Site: brandenburg
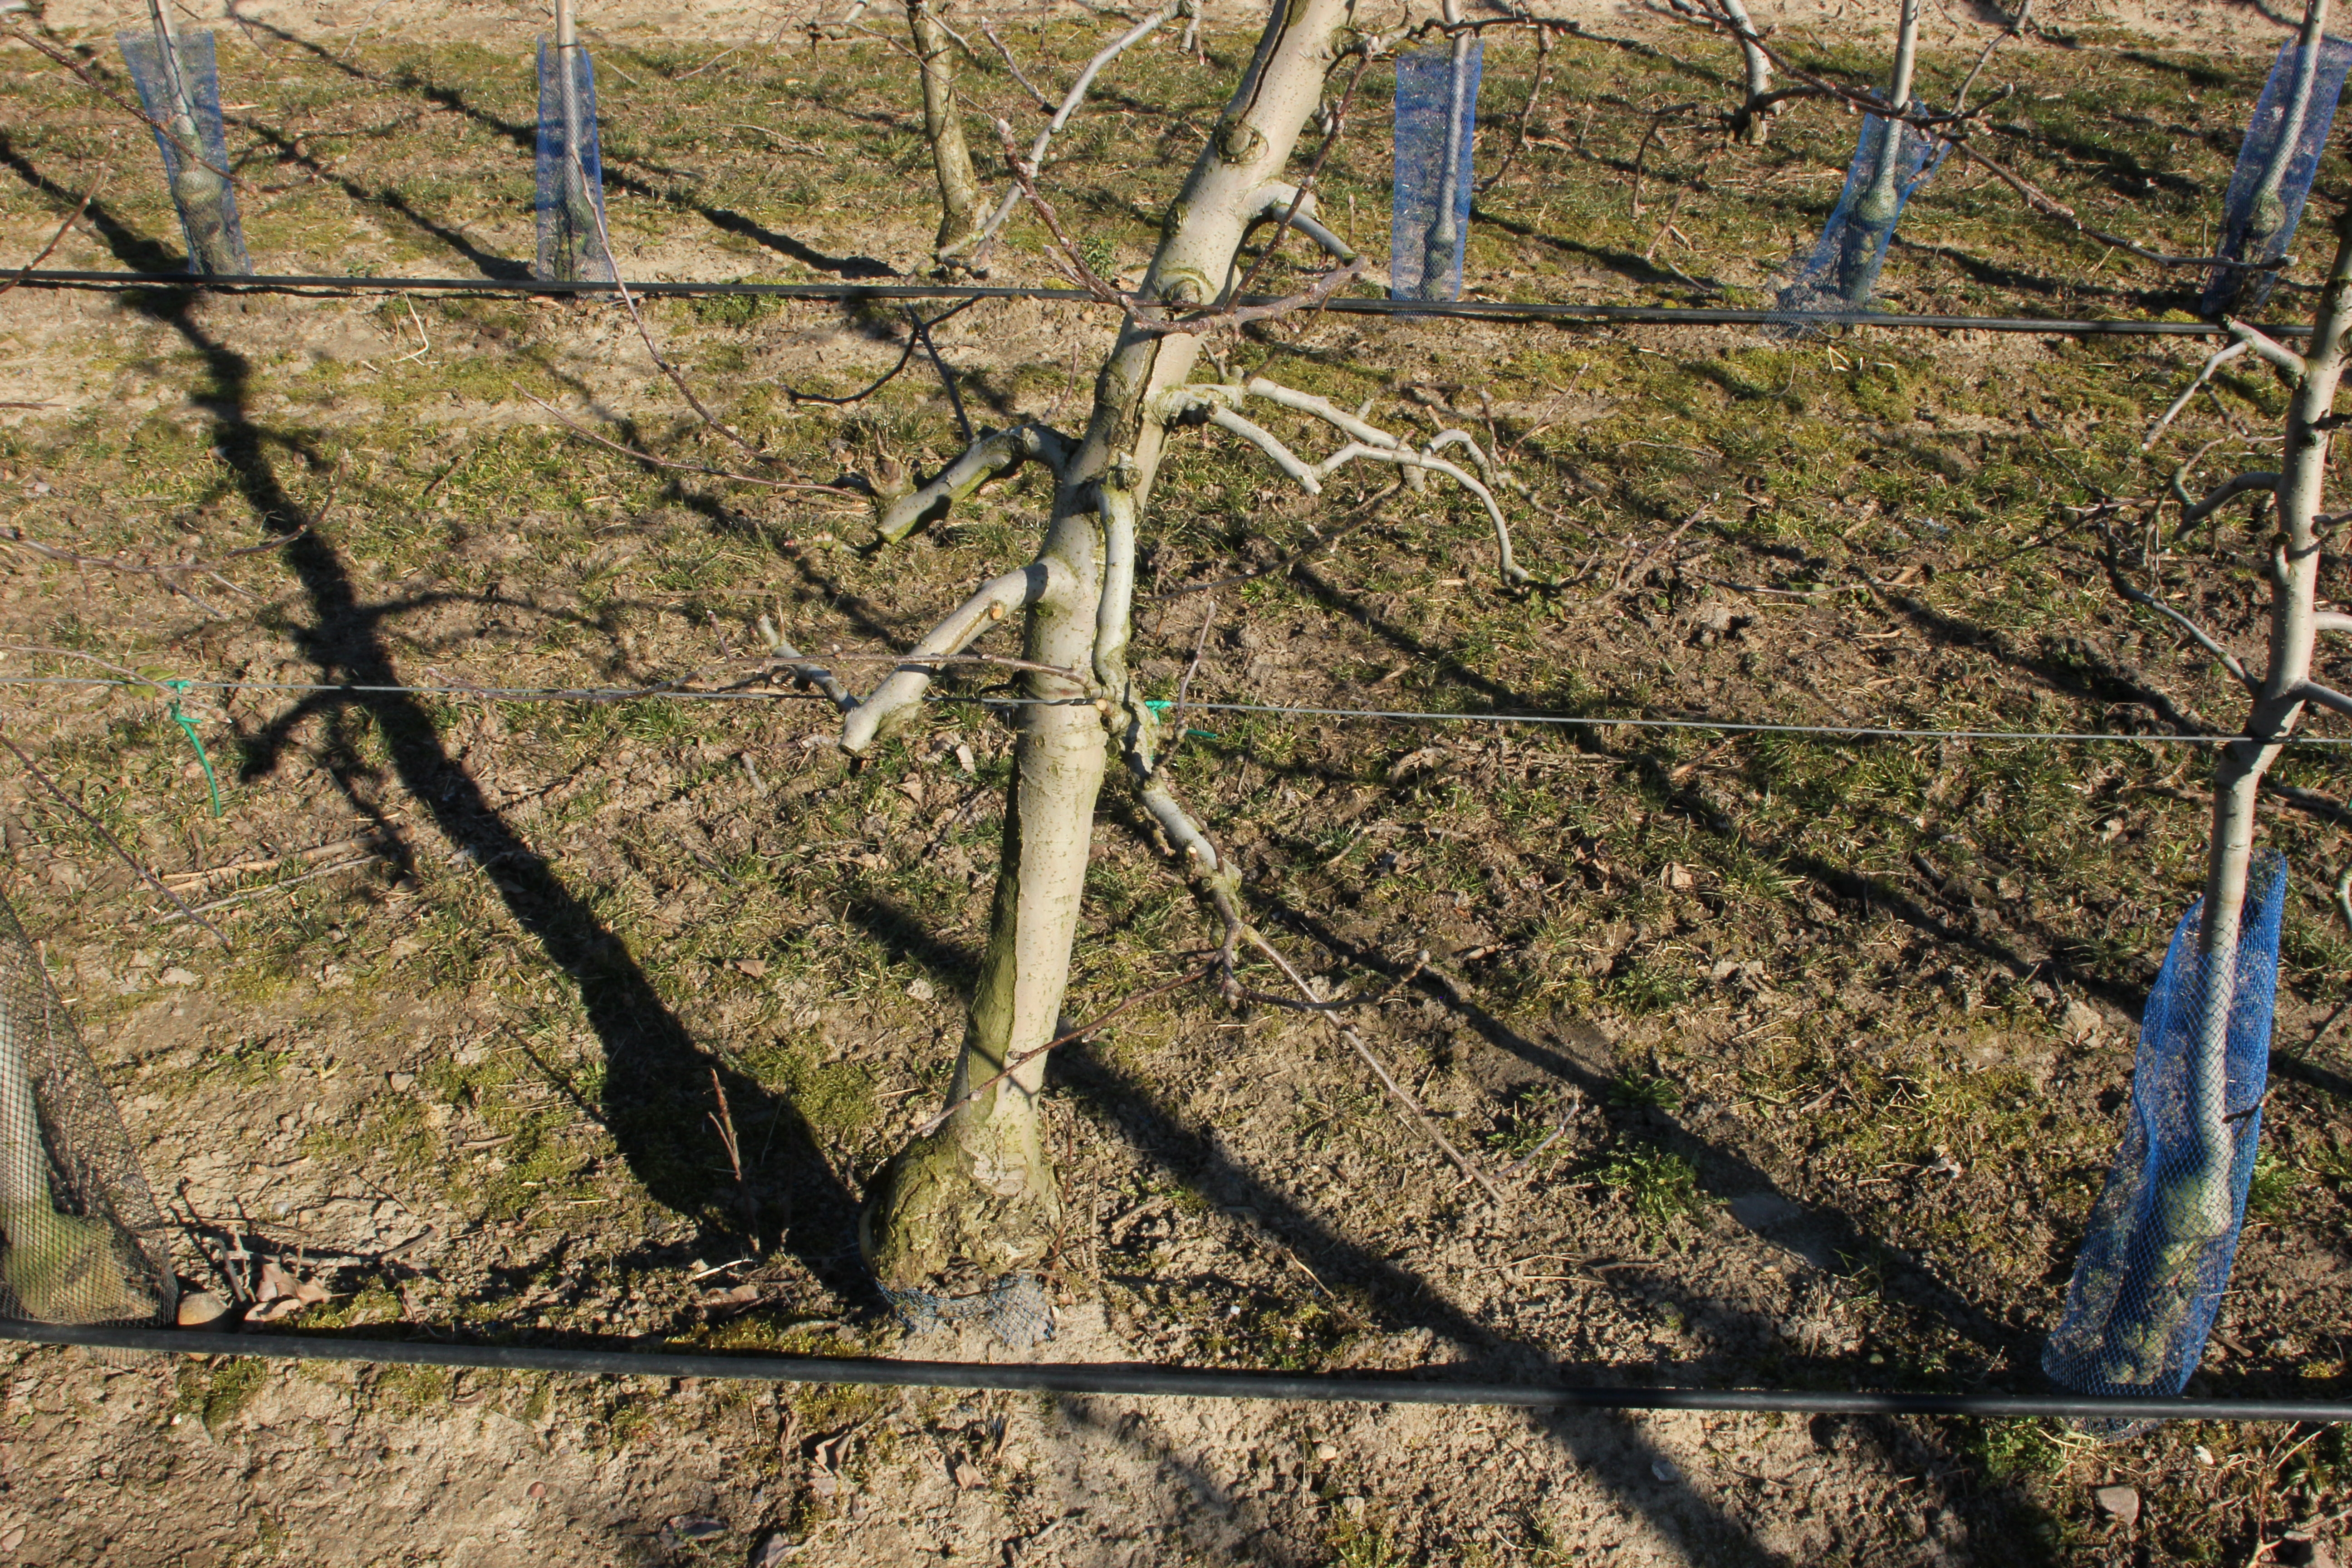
Growth stage (BBCH 03): Bud development